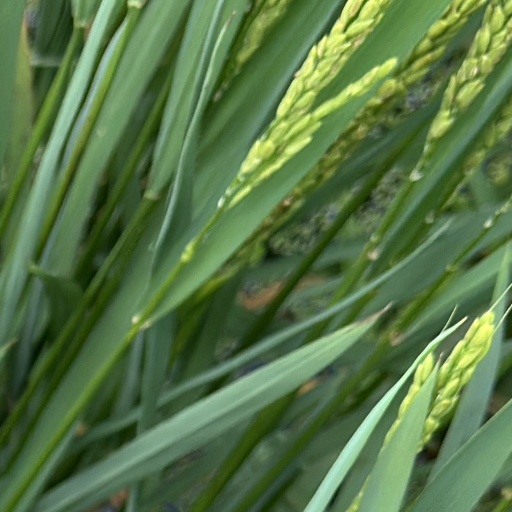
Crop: rice